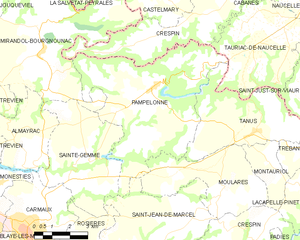
Carte des communes françaises Pampelonne